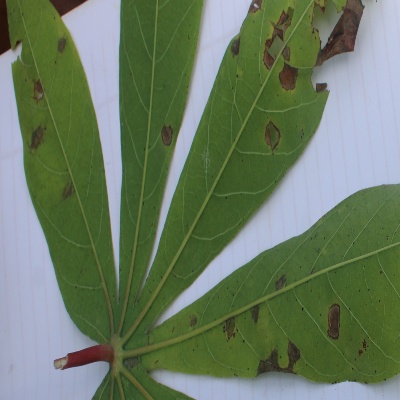
Crop: Cassava
Condition: brown spot